A Bone for a Bone

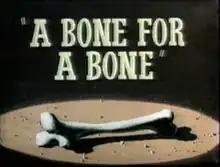
Title card

A Bone for a Bone is a 1951 Warner Bros. "Looney Tunes" short directed by Friz Freleng. It was released on April 7, 1951, and features the Goofy Gophers.